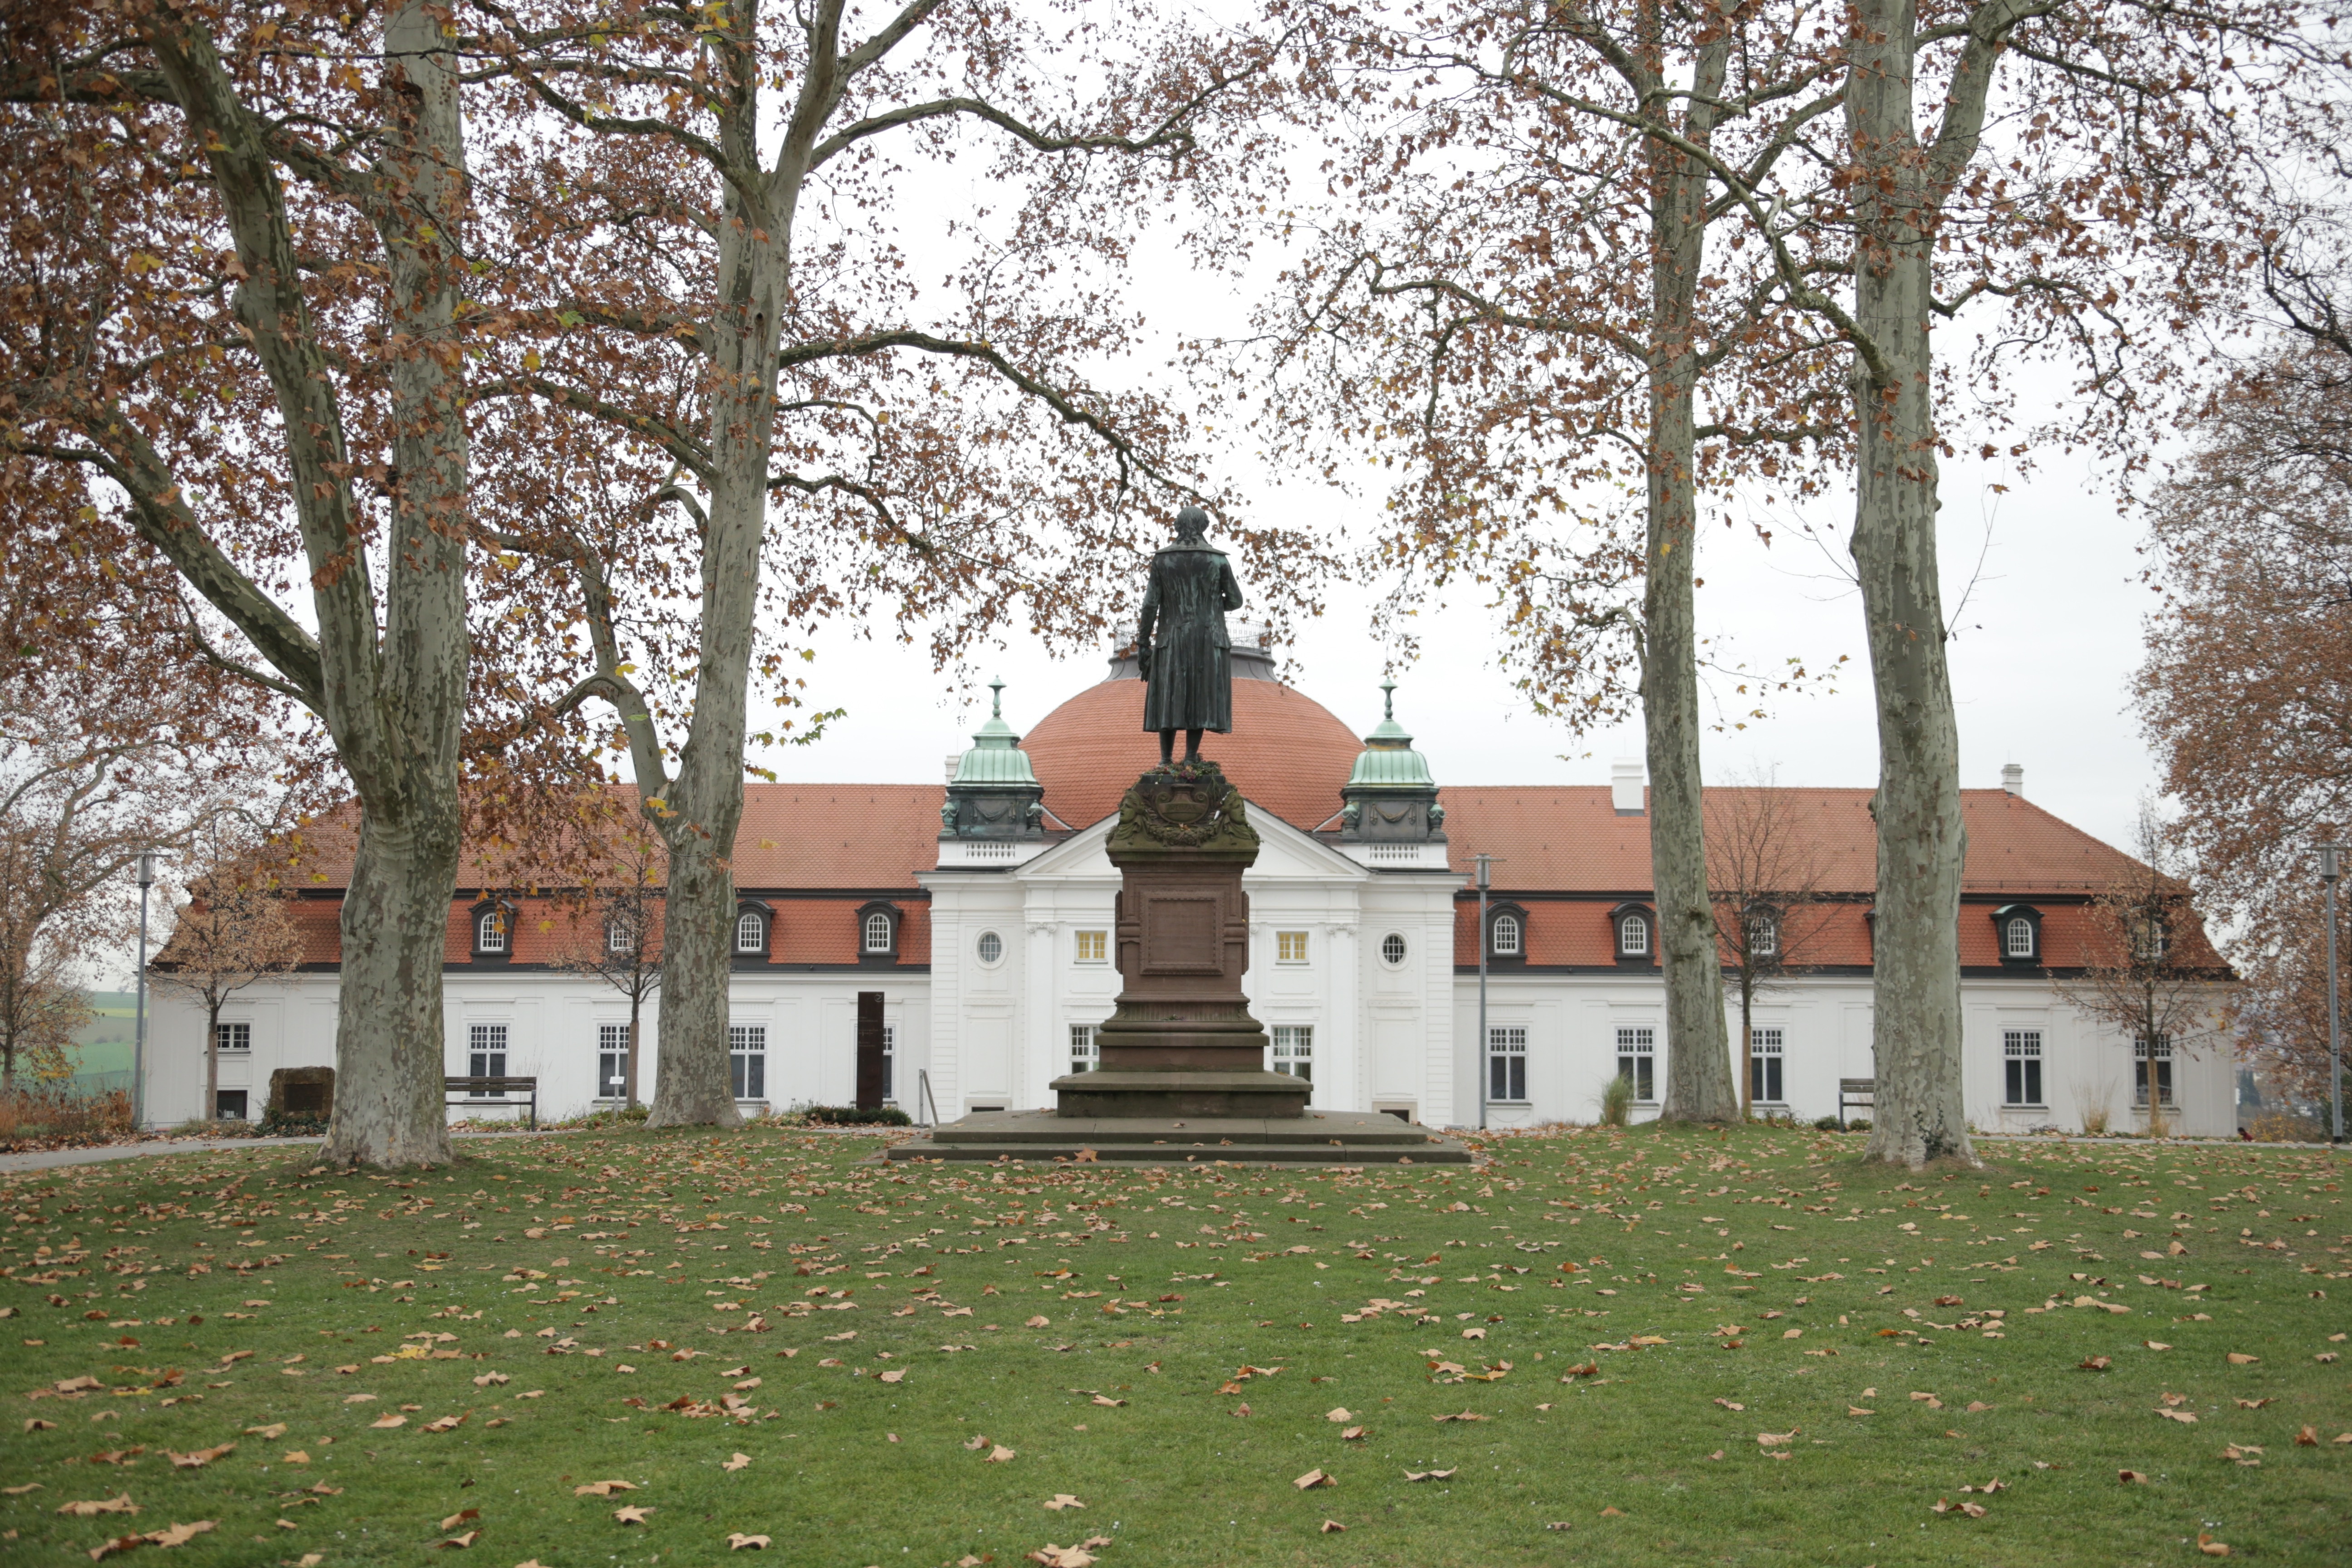
building, home, museum, property, chapel, place of worship, estate, neighbourhood, schiller, marbach